George Washington and slavery

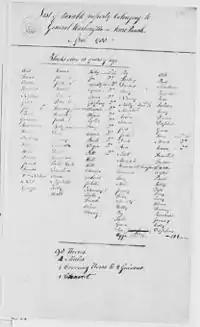
Original document

From the late 1760s, Washington became increasingly radicalized against the North American colonies' subservient status within the British Empire. In 1774 he was a key participant in the adoption of the Fairfax Resolves which, alongside the assertion of colonial rights, condemned the transatlantic slave trade on moral grounds. Washington was a signatory to that entire document, and thus publicly endorsed clause 17 "declaring our earnest wishes to see an entire stop forever put to such wicked, cruel, and unnatural trade."